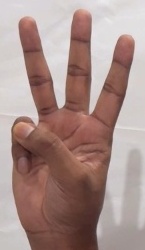
ASL sign: W